Passenger pigeon

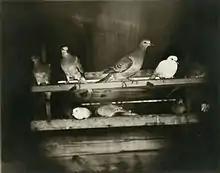
Whitman's aviary with passenger pigeons and other species, 1896/98

Humans used a wide variety of other methods to capture and kill passenger pigeons. Nets were propped up to allow passenger pigeons entry, and then closed by knocking loose the stick that supported the opening, trapping twenty or more pigeons inside. Tunnel nets were also used to great effect, and one particularly large net was capable of catching 3,500 pigeons at a time. These nets were used by many farmers on their own property as well as by professional trappers. Food would be placed on the ground near the nets to attract the pigeons. Decoy or "stool pigeons" (sometimes blinded by having their eyelids sewn together) were tied to a stool. When a flock of pigeons passed by, a cord would be pulled that made the stool pigeon flutter to the ground, making it seem as if it had found food, and the flock would be lured into the trap. Salt was also frequently used as bait, and many trappers set up near salt springs. At least one trapper used alcohol-soaked grain as bait to intoxicate the birds and make them easier to kill. Another method of capture was to hunt at a nesting colony, particularly during the period of a few days after the adult pigeons abandoned their nestlings, but before the nestlings could fly. Some hunters used sticks to poke the nestlings out of the nest, while others shot the bottom of a nest with a blunt arrow to dislodge the pigeon. Others cut down a nesting tree in such a way that when it fell, it would also hit a second nesting tree and dislodge the pigeons within. In one case, of large trees were speedily cut down to get birds, and such methods were common. A severe method was to set fire to the base of a tree nested with pigeons; the adults would flee and the juveniles would fall to the ground. Sulfur was sometimes burned beneath the nesting tree to suffocate the birds, which fell out of the tree in a weakened state.